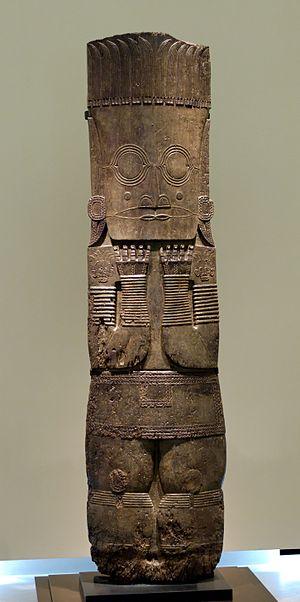
Bas-relief des Païwan. Ardoise, début du XXe siècle. Découvert à Lai-Yi, région de Pindong (Taïwan).
La Préhistoire de Taïwan ne s'achève qu'avec l'arrivée de la Compagnie néerlandaise des Indes orientales en 1624. Elle reste encore peu connue. Les premières traces d'occupation humaine remontent à 30 000–20 000 ans avant le présent, lorsque le détroit de Taïwan était une terre émergée en raison du niveau de la mer très inférieur à ce que l'on connaît aujourd'hui. Ce détroit pouvait alors servir de pont terrestre avec le continent actuel. Il y a environ 5 000 ans, des populations néolithiques de la côte sud-est de la Chine se sont installées sur l'île. On suppose que ces populations parlaient des langues austronésiennes, lesquelles langues se sont dispersées de Taïwan à travers les îles du Pacifique et l'océan Indien. Les actuels aborigènes taïwanais sont considérés comme leurs descendants.